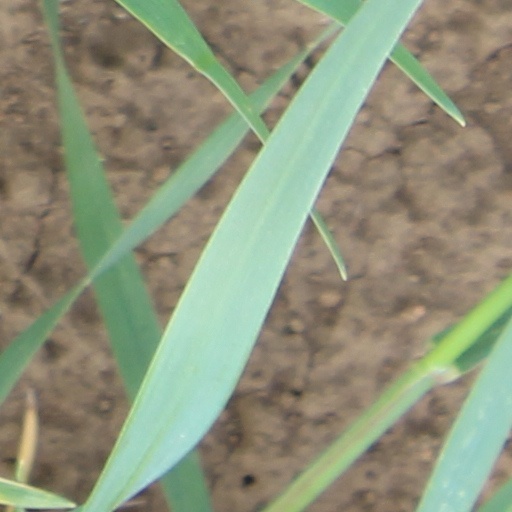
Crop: wheat